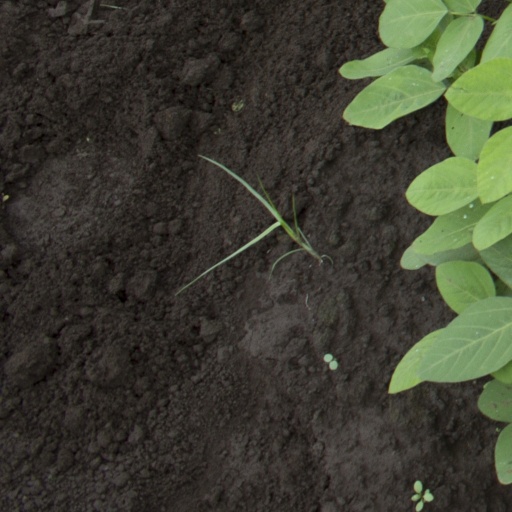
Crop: soybean